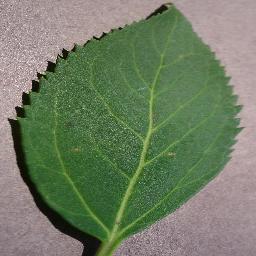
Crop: cherry
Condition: (including_sour)_healthy